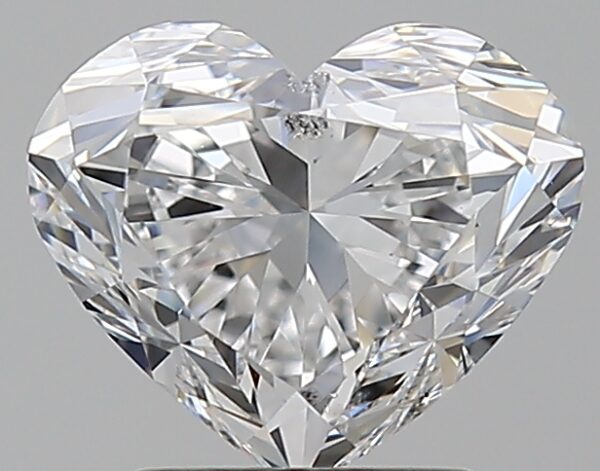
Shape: heart
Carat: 2
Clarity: SI1
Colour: E
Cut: VG
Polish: EX
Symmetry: EX
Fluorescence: N
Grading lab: GIA
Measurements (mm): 7.28 x 8.7 x 5.26